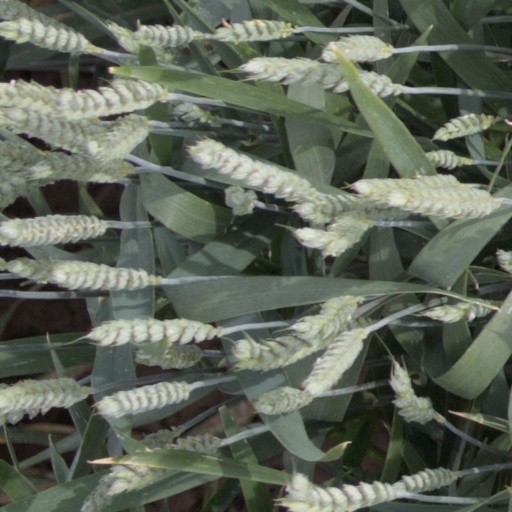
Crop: wheat